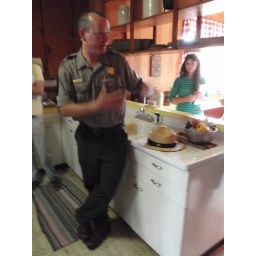
new kitchen in main house